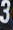
Number: 3